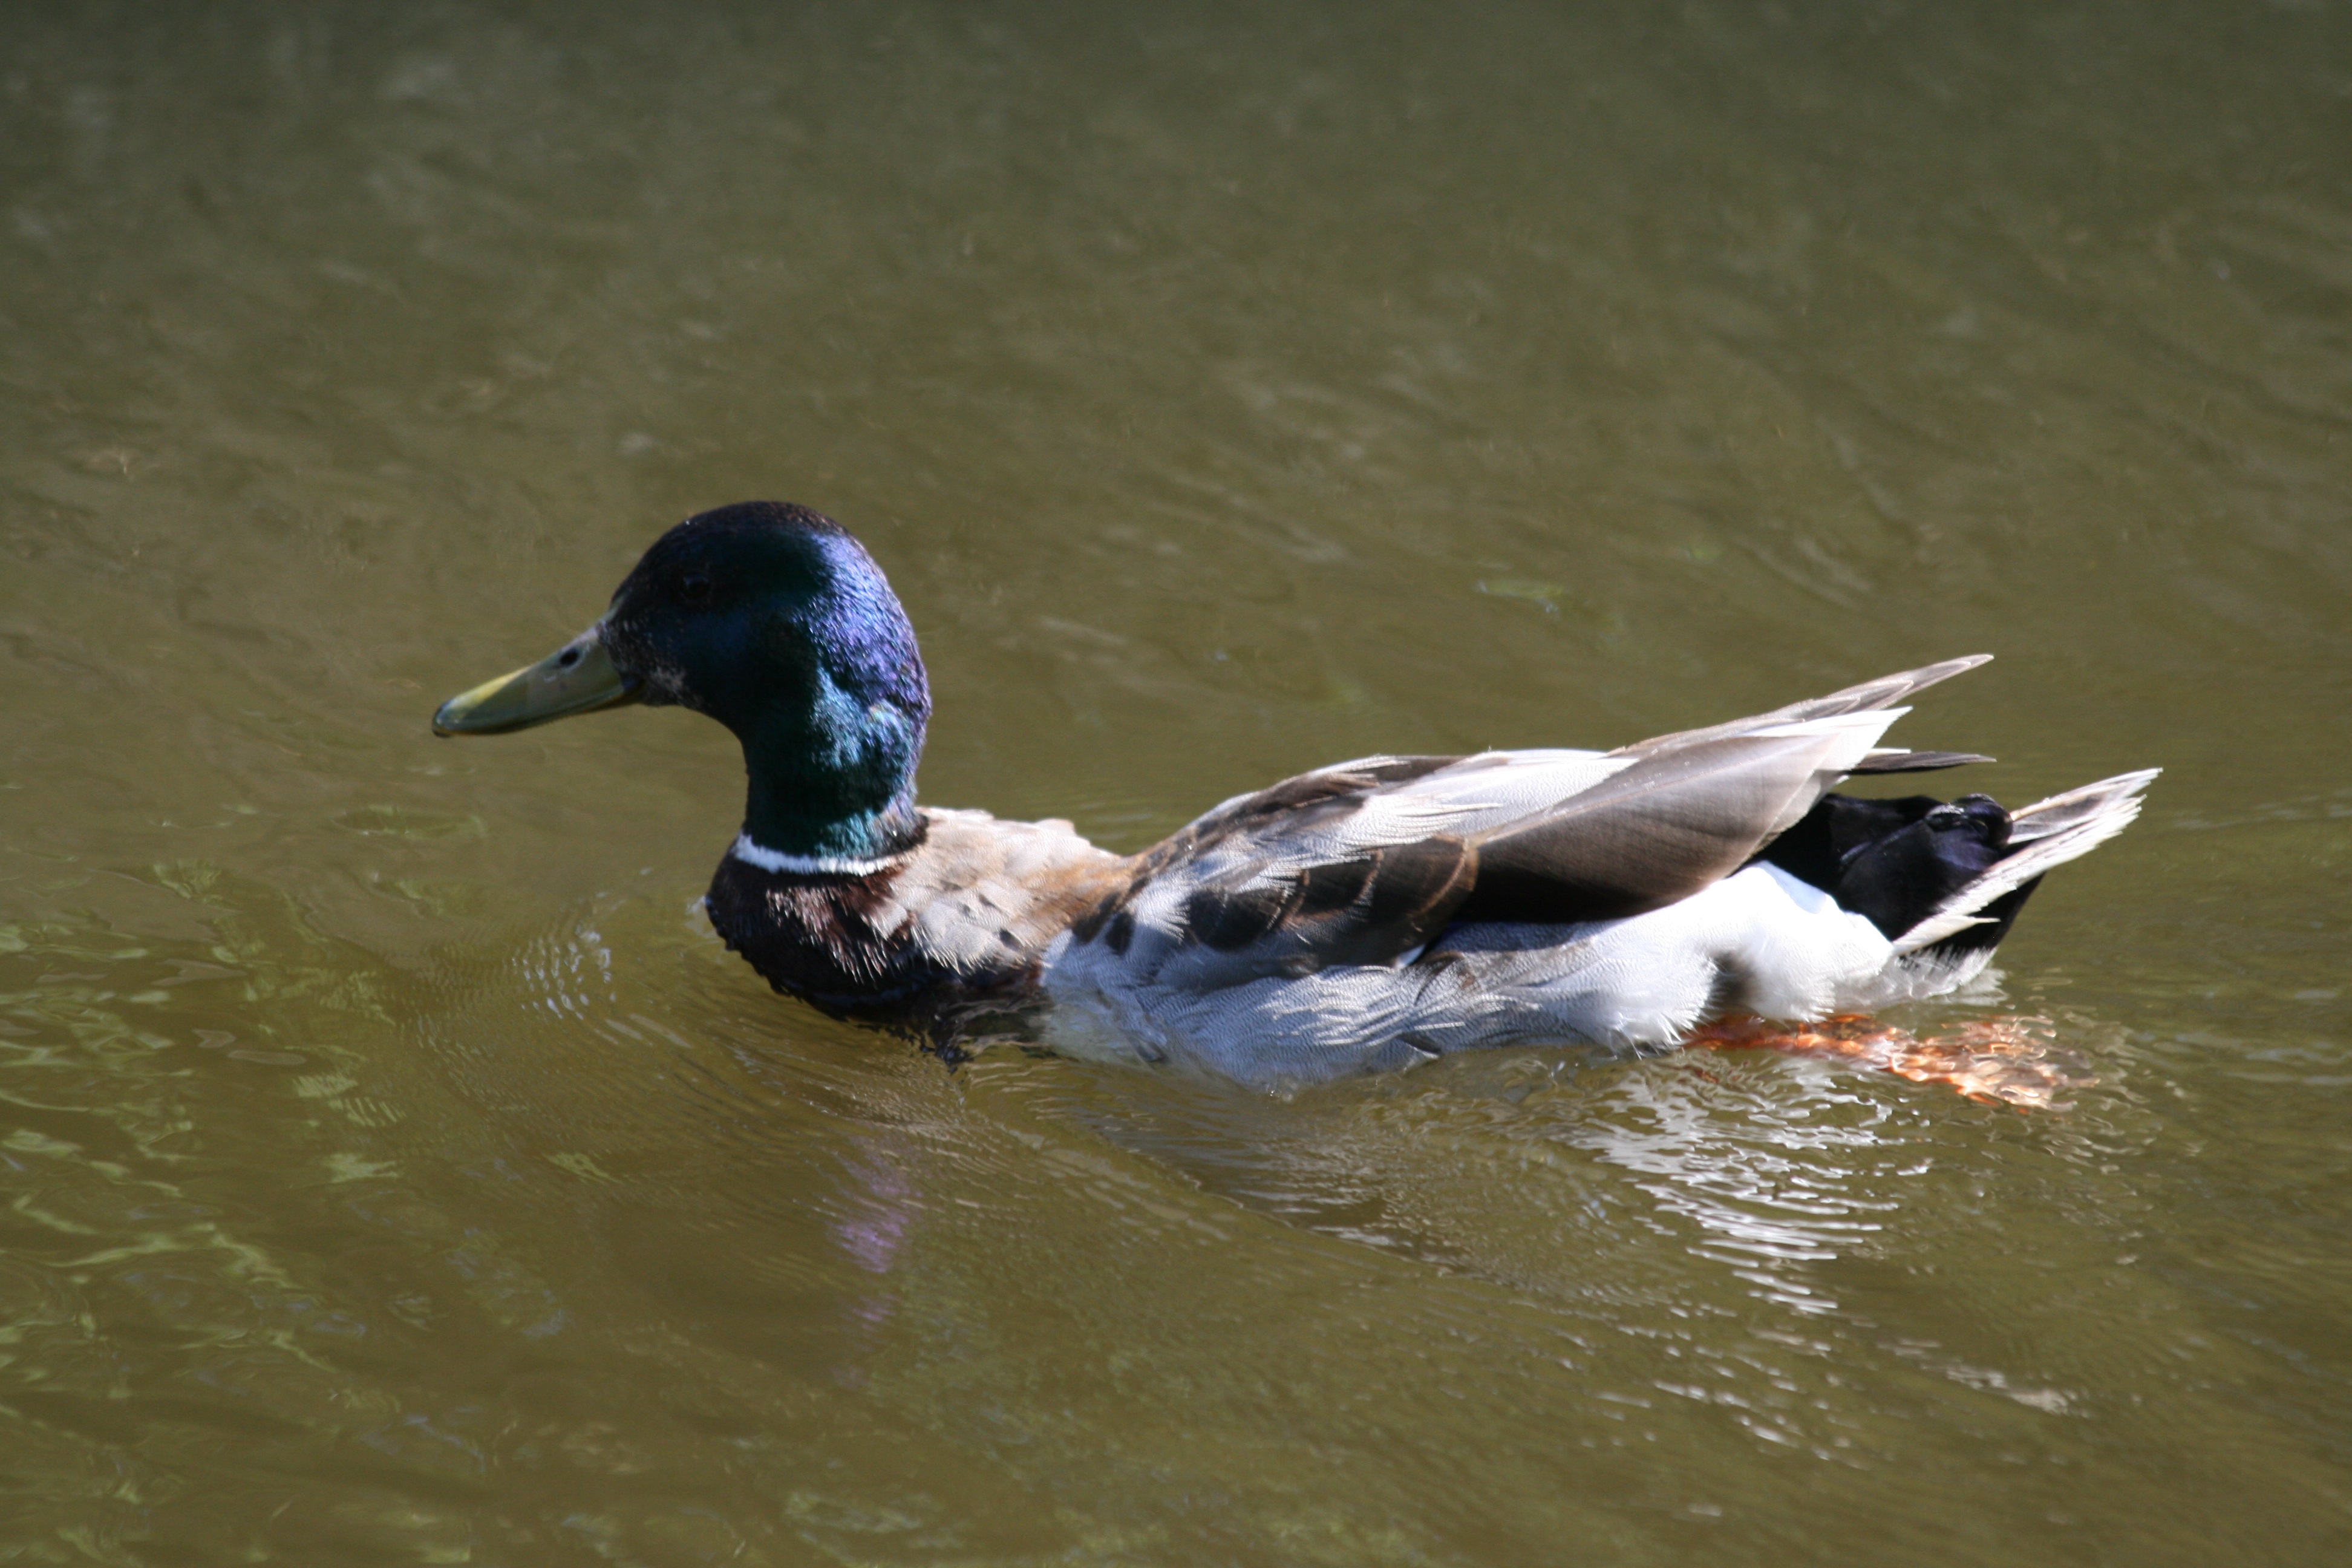
water, bird, wing, male, wildlife, beak, fauna, duck, vertebrate, waterfowl, water bird, mallard, canard, mergus, ditch, ducks geese and swans, seaduck